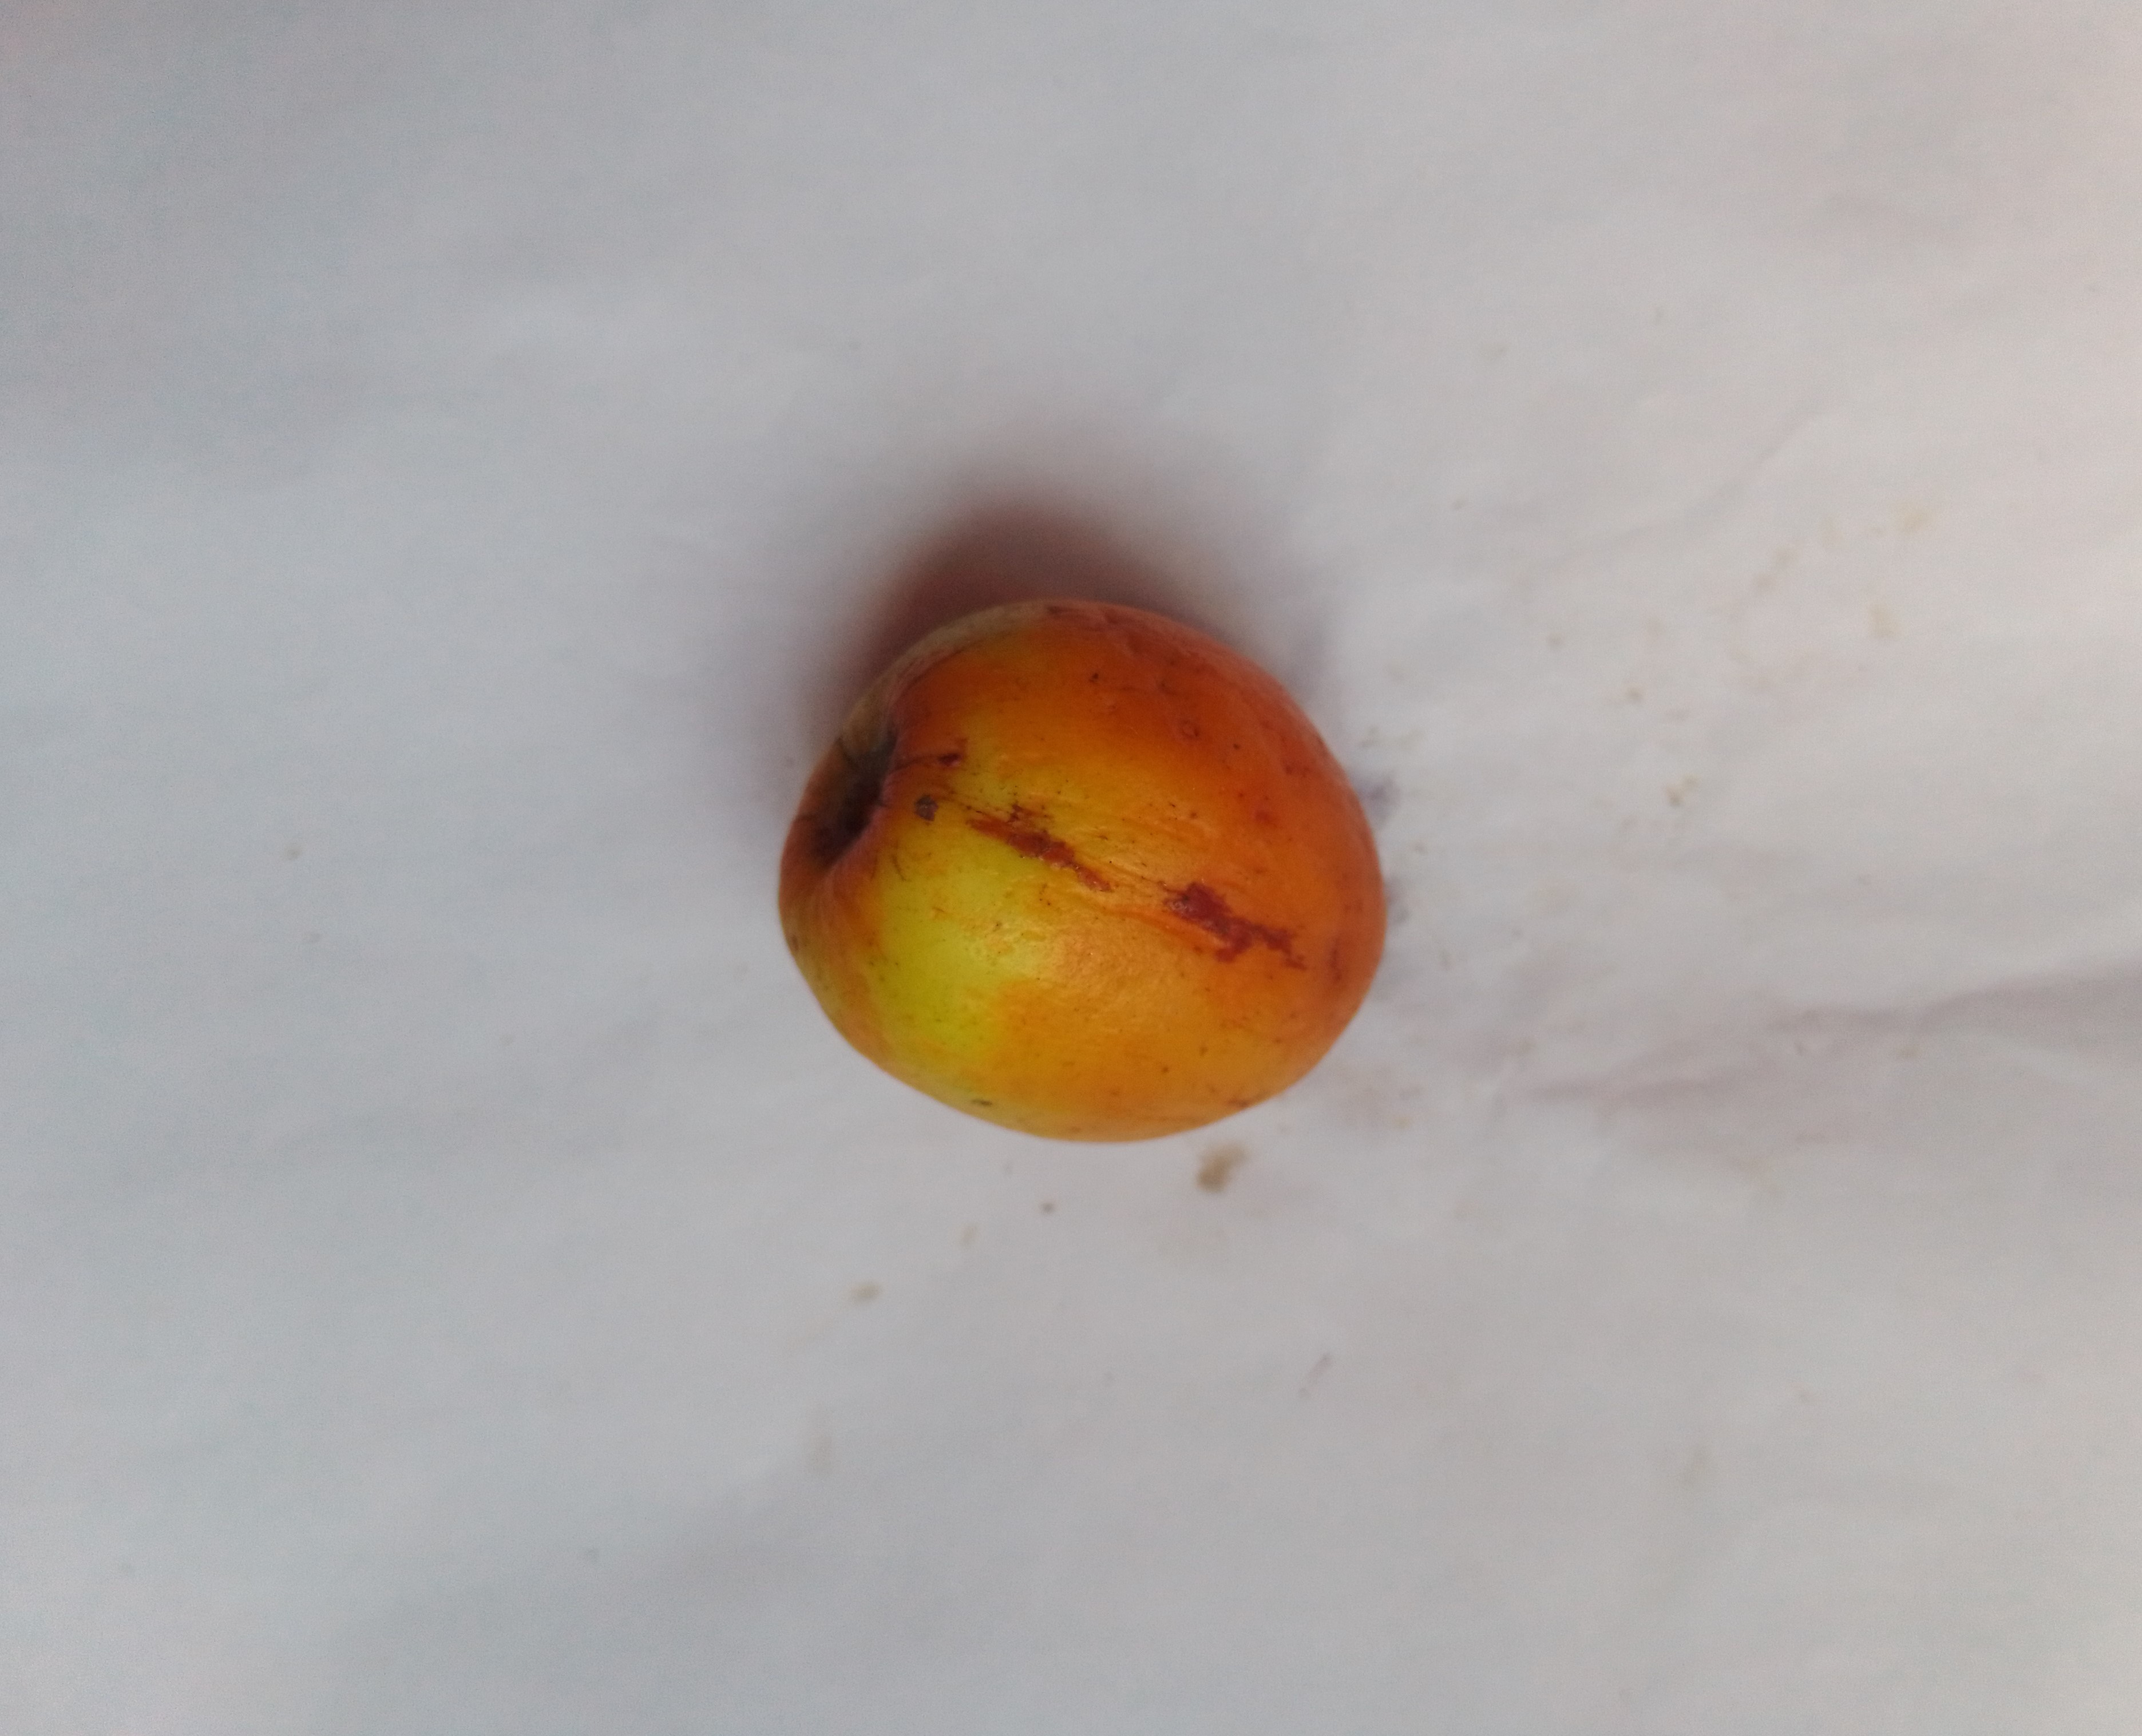
Fruit: jujube
Condition: rotten